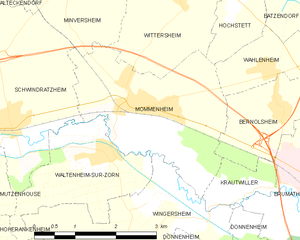
Carte des communes françaises